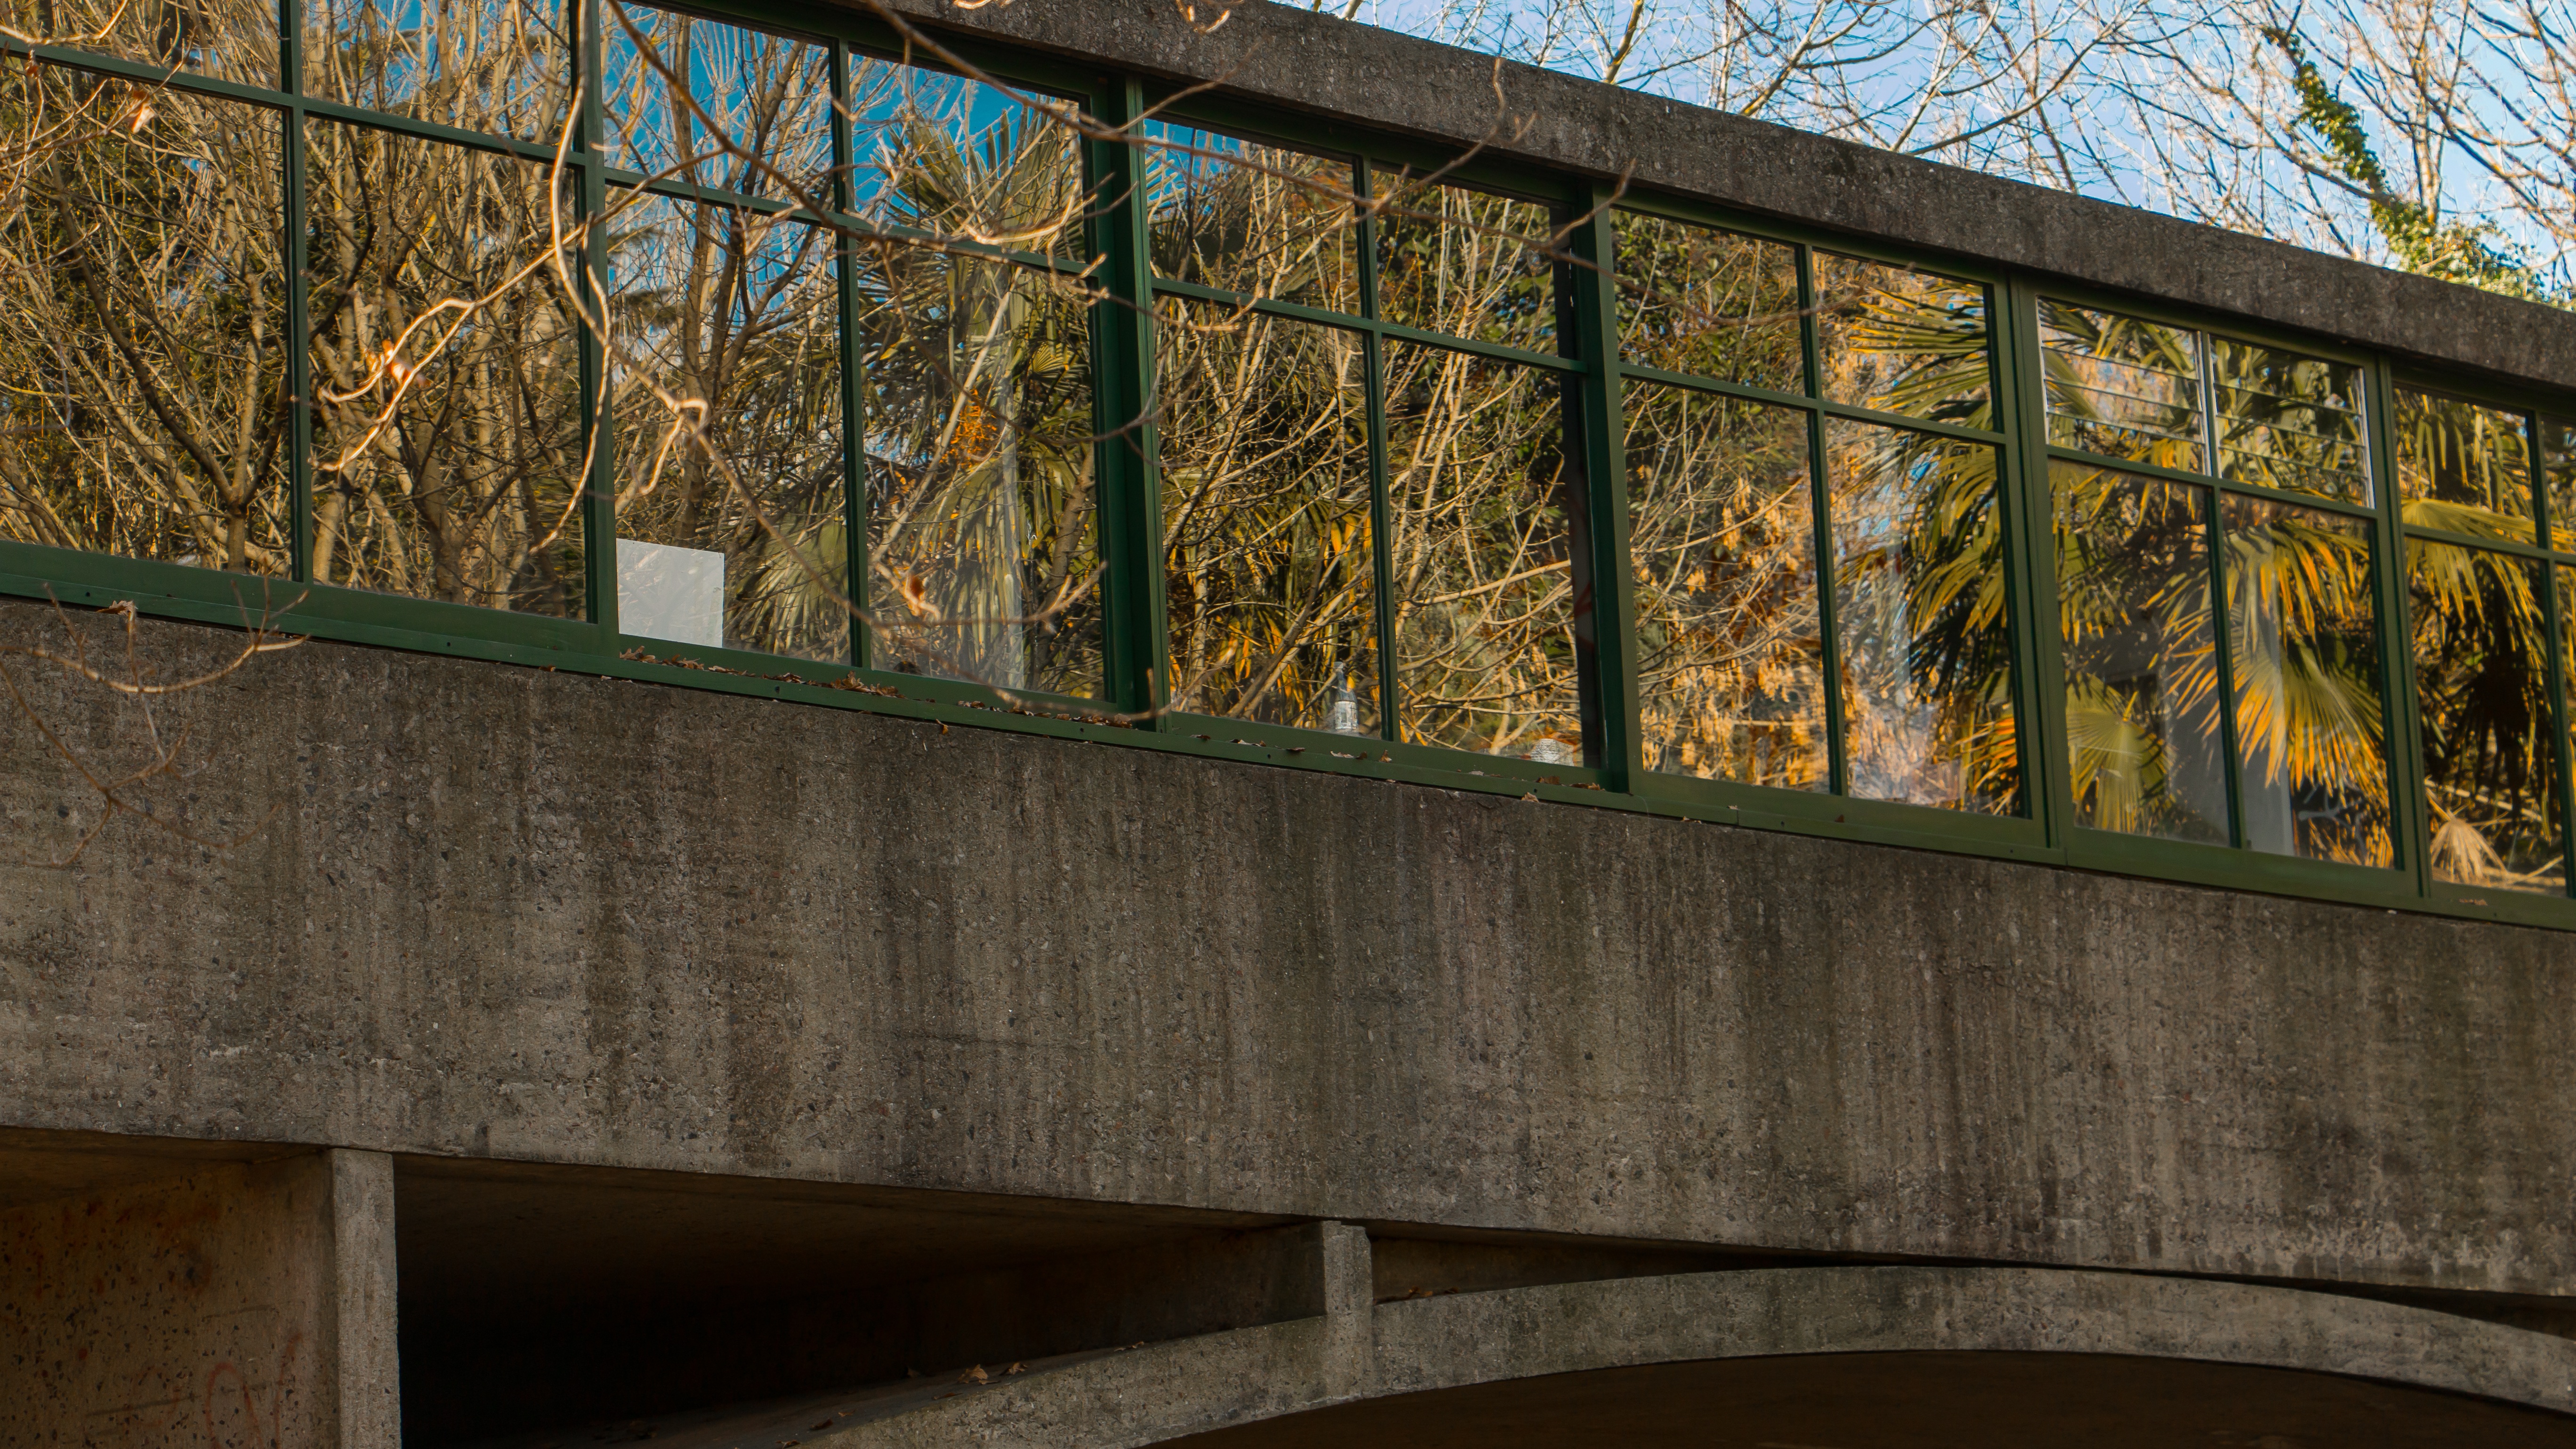
fence, architecture, wood, house, window, wall, construction, facade, handrail, glasses, highlights, urban area, mar del plata, wall stone, outdoor structure, the bridge house